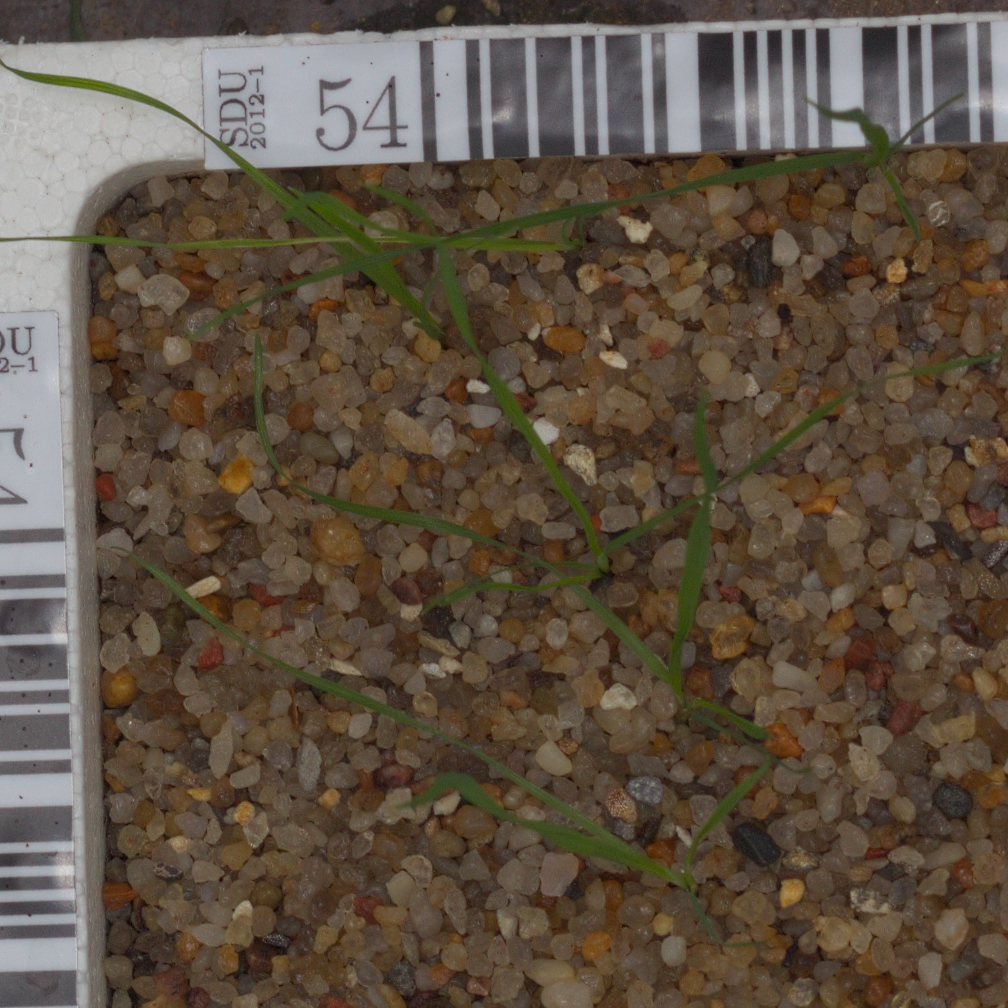
Label: loose_silkybent